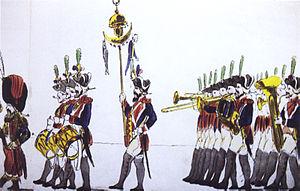
Le défilé du carnaval de Mayence est un cortège annuel qui se déroule le jour du lundi des Roses à Mayence. Depuis le tout premier qui a eu lieu en 1838, 114 défilés ont été organisés et représentent le point culminant du carnaval de Mayence. Avec environ 9 500 participants et un public de plus de 500 000 personnes, le défilé du carnaval de Mayence est l’un des trois plus importants défilés allemands avec ceux de Cologne et de Düsseldorf.